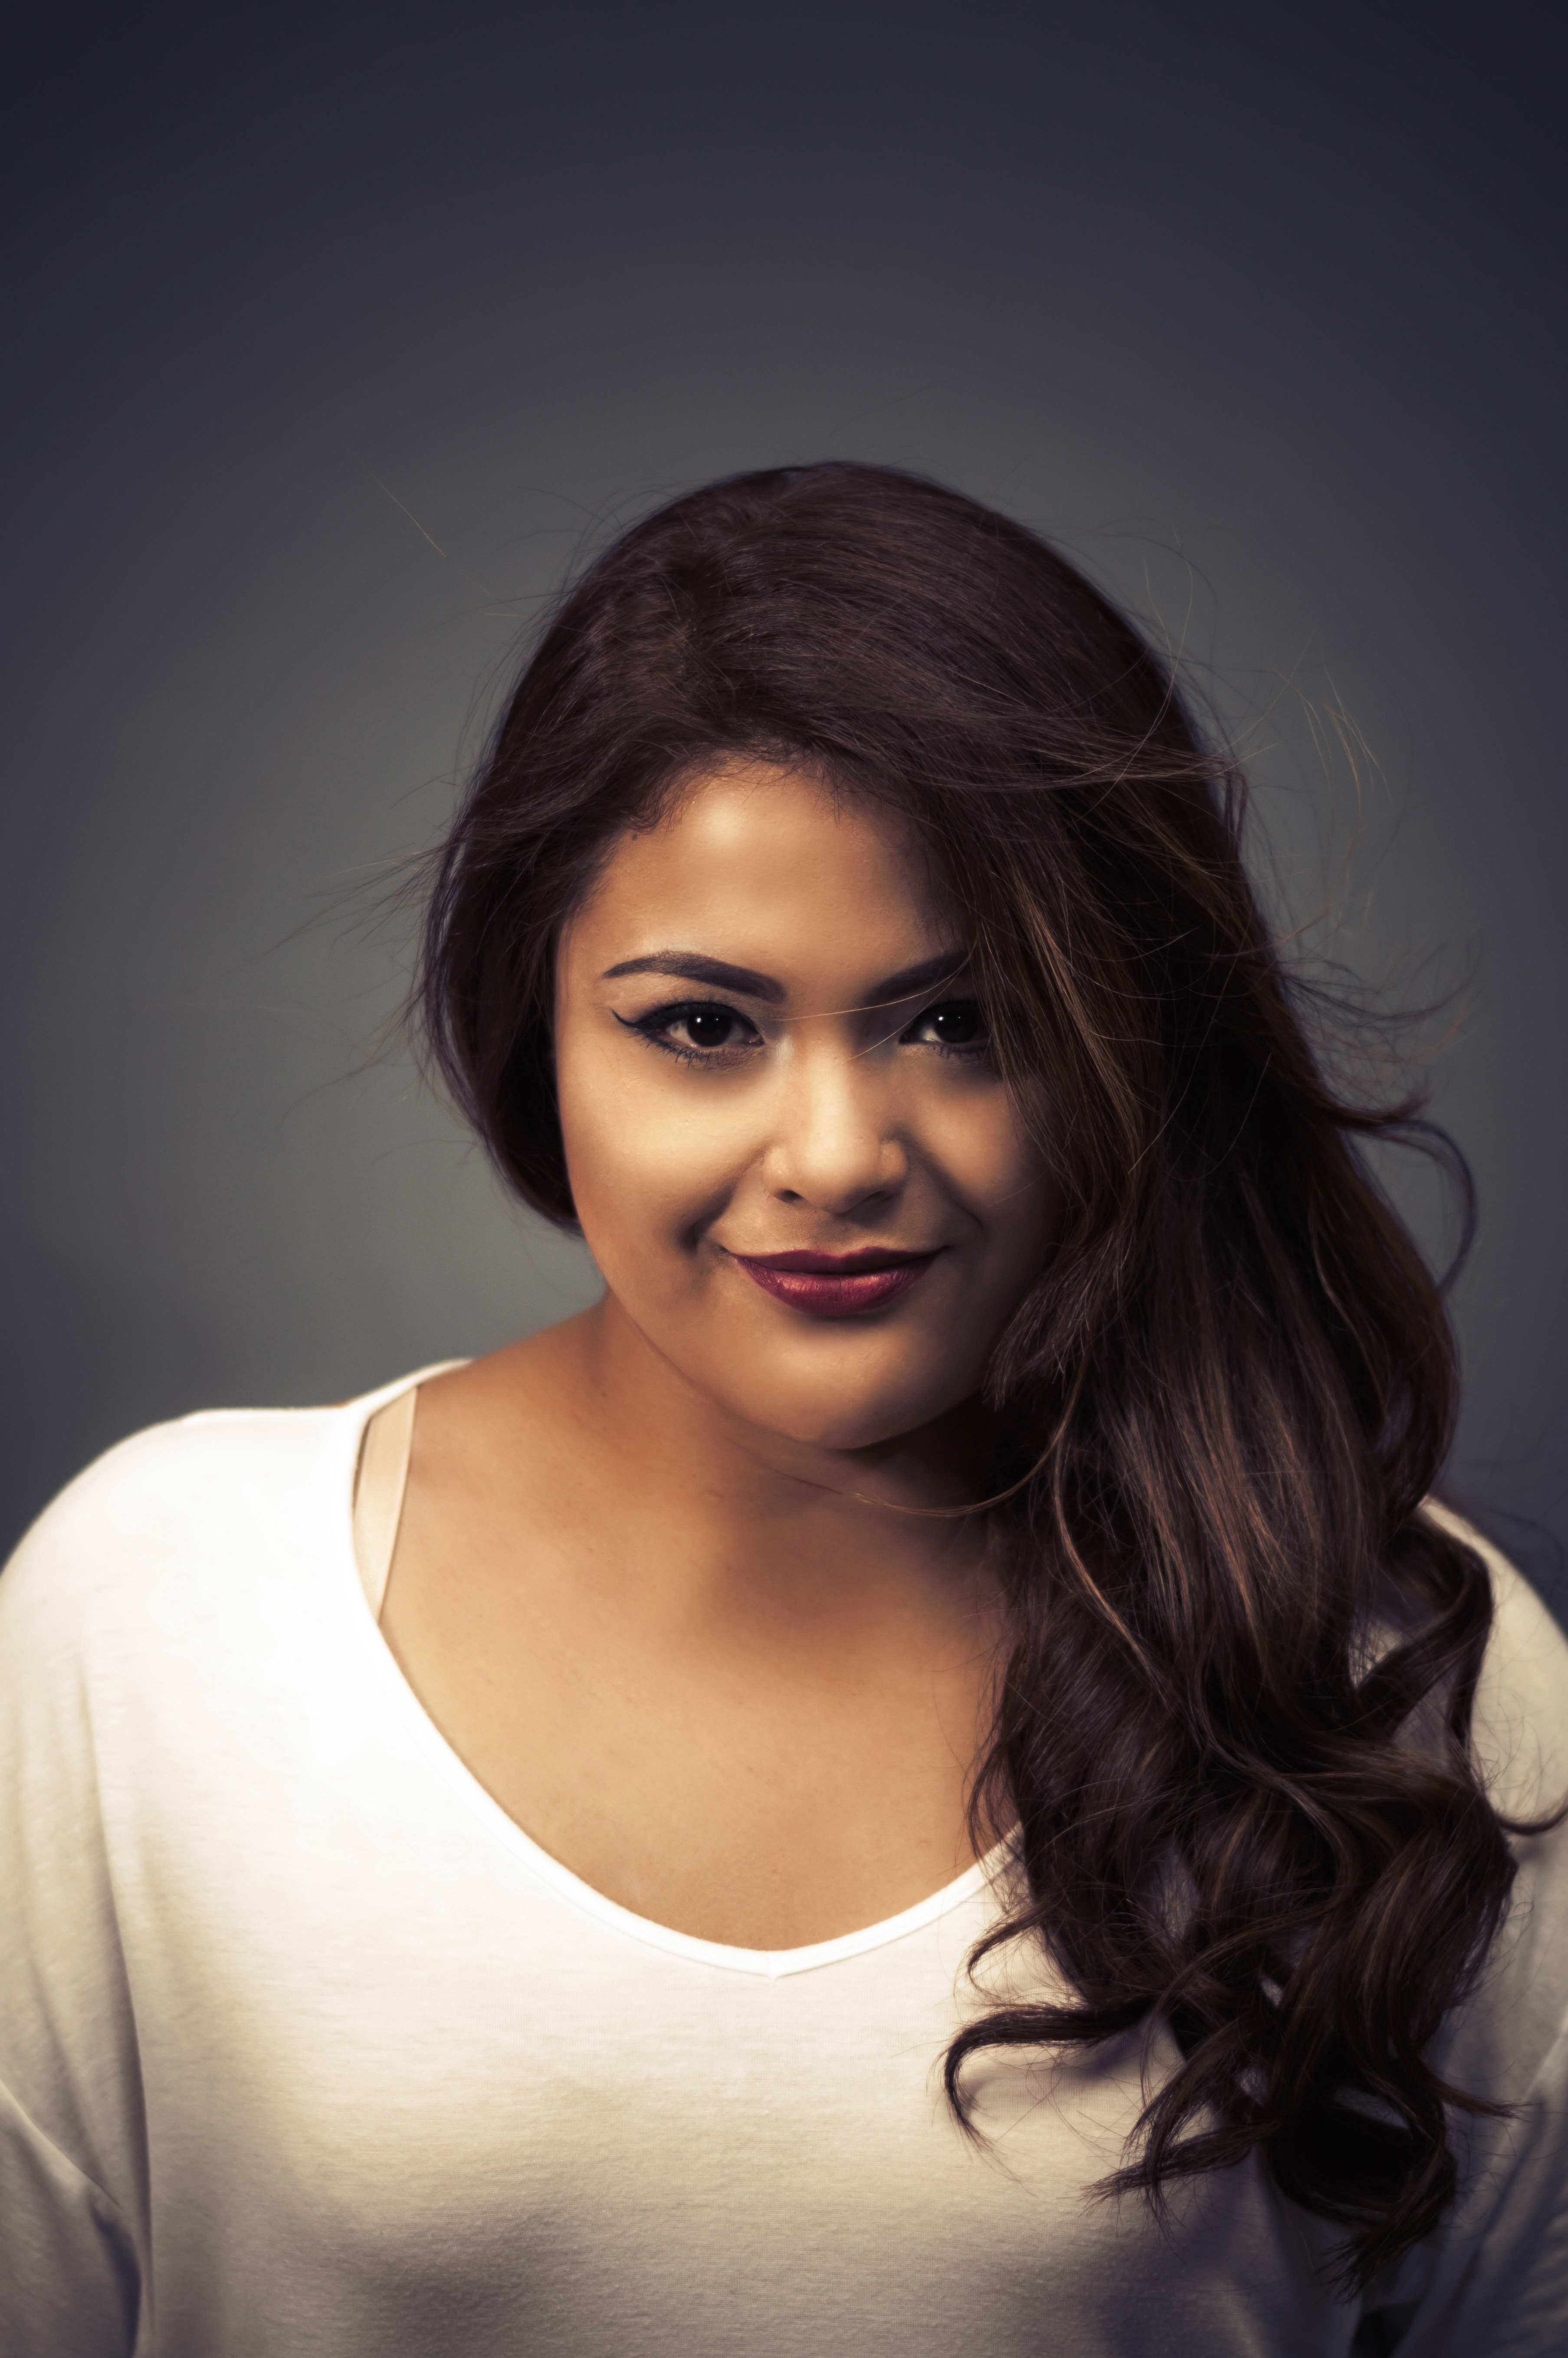
woman, hair, photography, portrait, model, hairstyle, long hair, black hair, face, eye, head, beauty, photo shoot, brown hair, portrait photography, supermodel